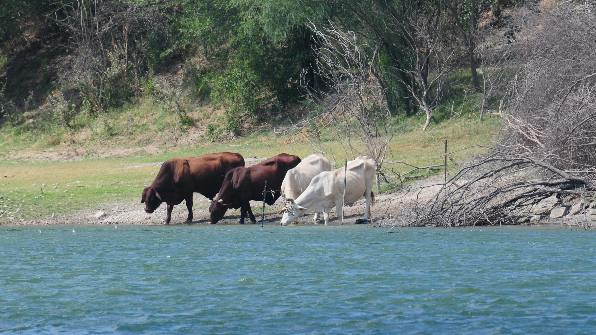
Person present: No